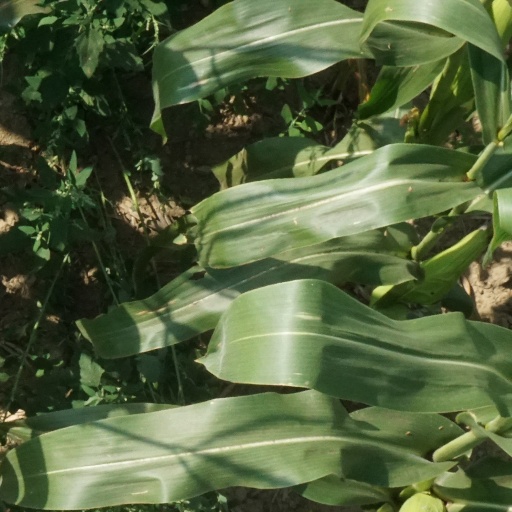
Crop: maize; corn